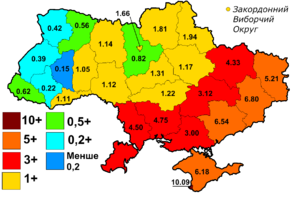
Le Parti socialiste progressiste d'Ukraine est un parti politique ukrainien de tendance marxiste et populiste, pro-russe et panslave, fondé en 1995, hostile à l'Union européenne, au Fonds monétaire international et à l'OTAN, partisan de l'alliance avec la Russie et la Biélorussie.